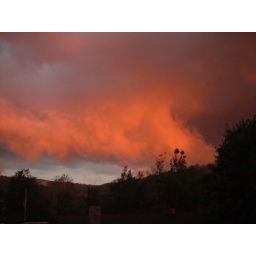
Red sky night around my house on June 10 2008